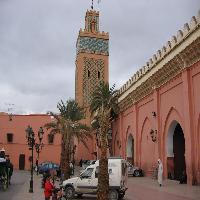
Weather: cloudy or overcast